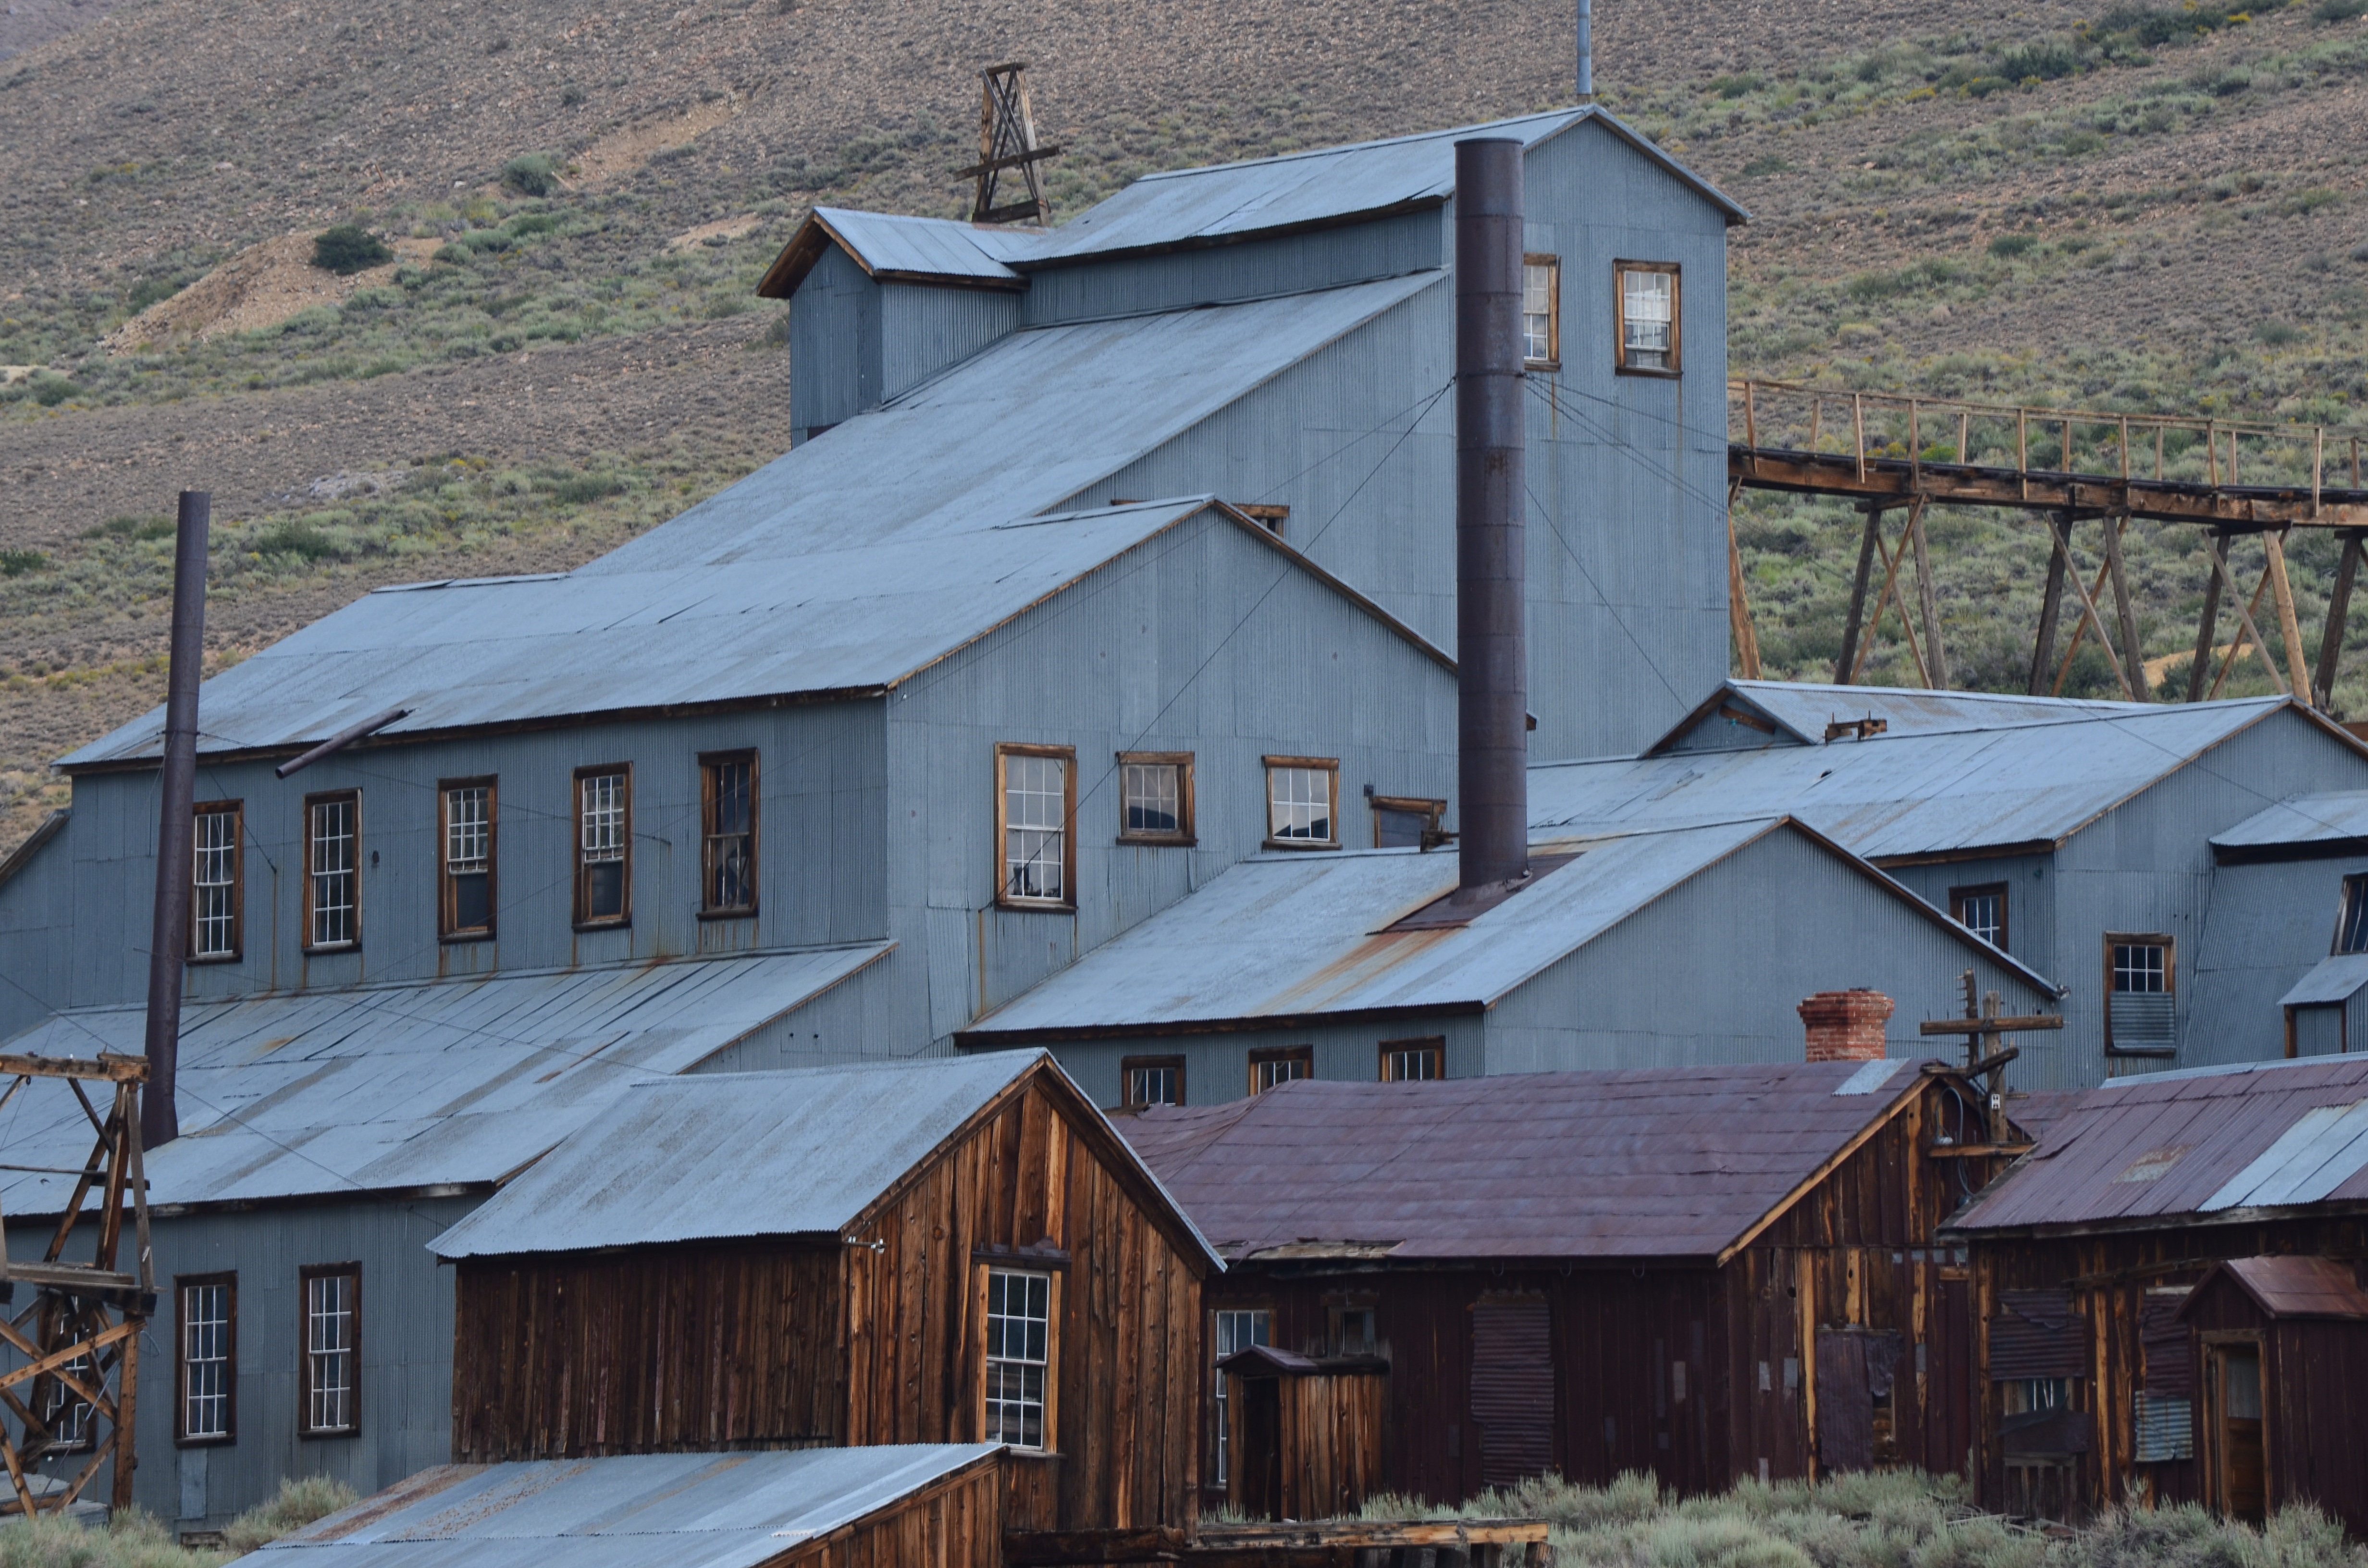
wood, farm, house, town, roof, building, barn, home, rustic, hut, village, shack, cottage, church, historic, farmhouse, ghost town, mine, estate, rural area, bodie, residential area